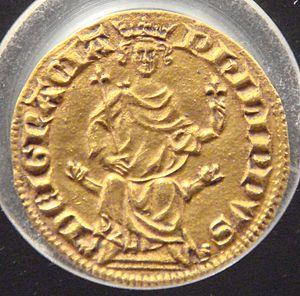
Lyon, de l'an mil au Moyen Âge tardif, voit la cité suivre avec un temps de retard la plupart des grandes évolutions urbaines de l'Europe médiévale. Son maître, l'archevêque, reste longtemps un seigneur temporel indiscutable, partageant le pouvoir avec le chapitre de Saint-Jean. Le pouvoir bourgeois ne s'y développe qu'avec peine. Le début du XIVᵉ siècle marque une césure importante, avec l'entrée définitive de Lyon dans le giron du royaume de France et la prise du pouvoir municipal par les bourgeois laïcs.